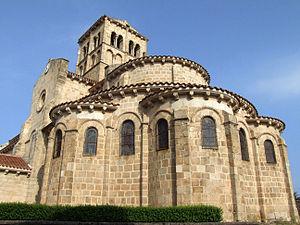
Châtel-Montagne - Eglise Notre-Dame - Chevet
L'église Notre-Dame à Châtel-Montagne dans l'Allier faisait partie d'un prieuré clunisien du XIᵉ siècle. Elle est un joyau de l'art roman.